In the Flesh (1998 film)

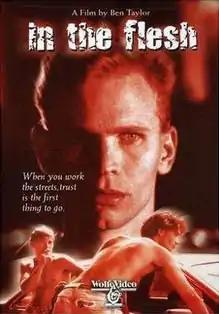
Cover of video release

In the Flesh is a 1998 American independent gay-themed murder mystery film, produced, written, and directed by Ben Taylor. It is set in Atlanta, Georgia where it was filmed on a very low budget, according to the writer-director. It tells how two gay men on both sides of the law are brought together as intimate friends amid the dark events and circumstances that surround them.